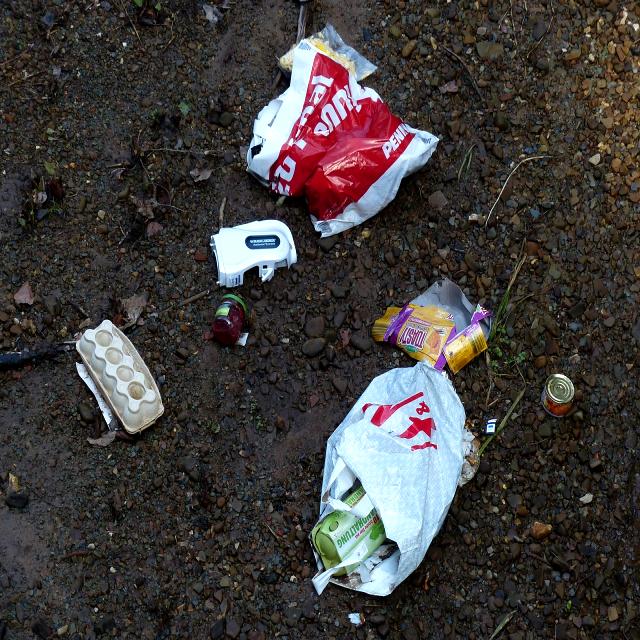
Label: Trash